Trillectro Music Festival

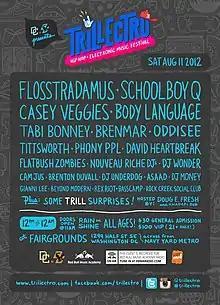
Trillectro 2012 Flyer Back

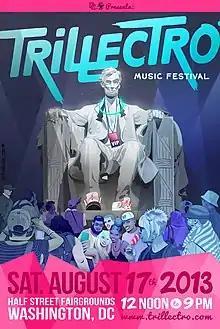
Trillectro 2013 Flyer Front

Trillectro 2013 was held on August 17 at The Half Street Fairgrounds near Nationals Park. The second year experienced a more than 100% growth rate, partially attributed to the organizers used of “crowdspeaking” platform Thunderclap. The social media campaign exceeded its supporter goal by 32% and reached over 5 million people.